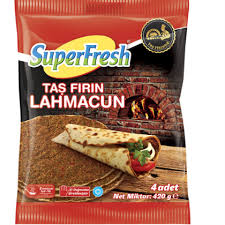
Yemek: lahmacun